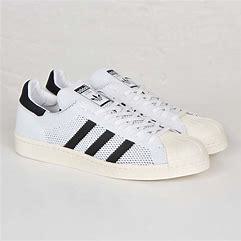
Brand: Adidas
Model: Superstar 80S